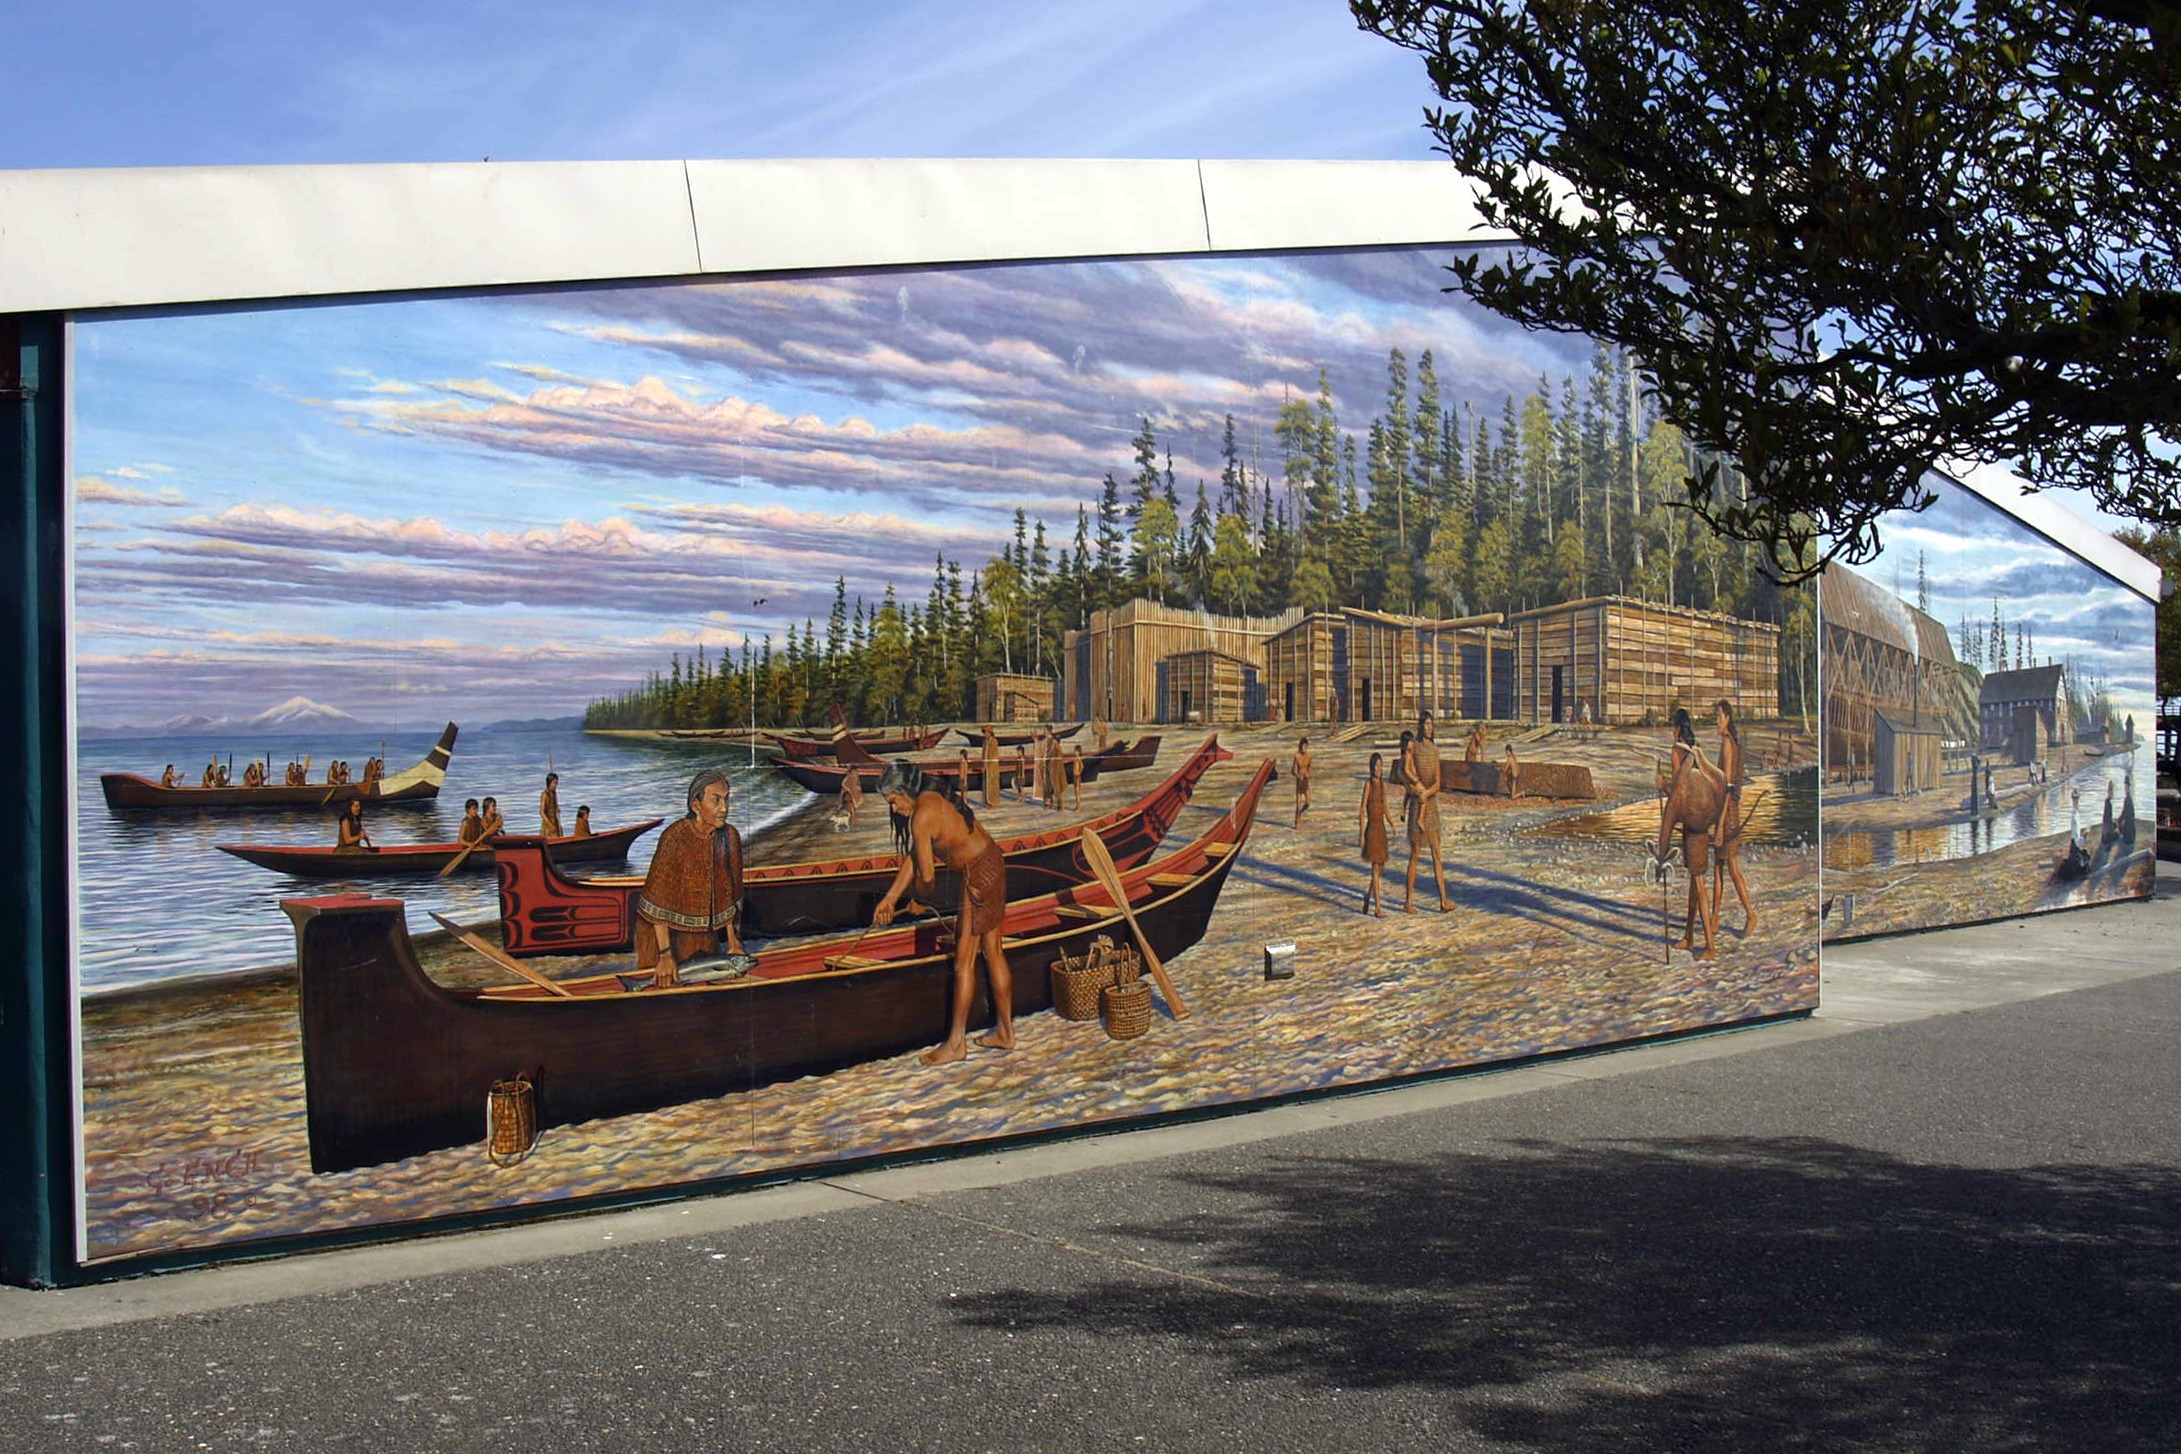
boat, building, wall, transport, vehicle, usa, waterway, artwork, painting, washington state, native art, port angeles